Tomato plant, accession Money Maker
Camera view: vertical (180 deg); turntable rotation: 150 degrees
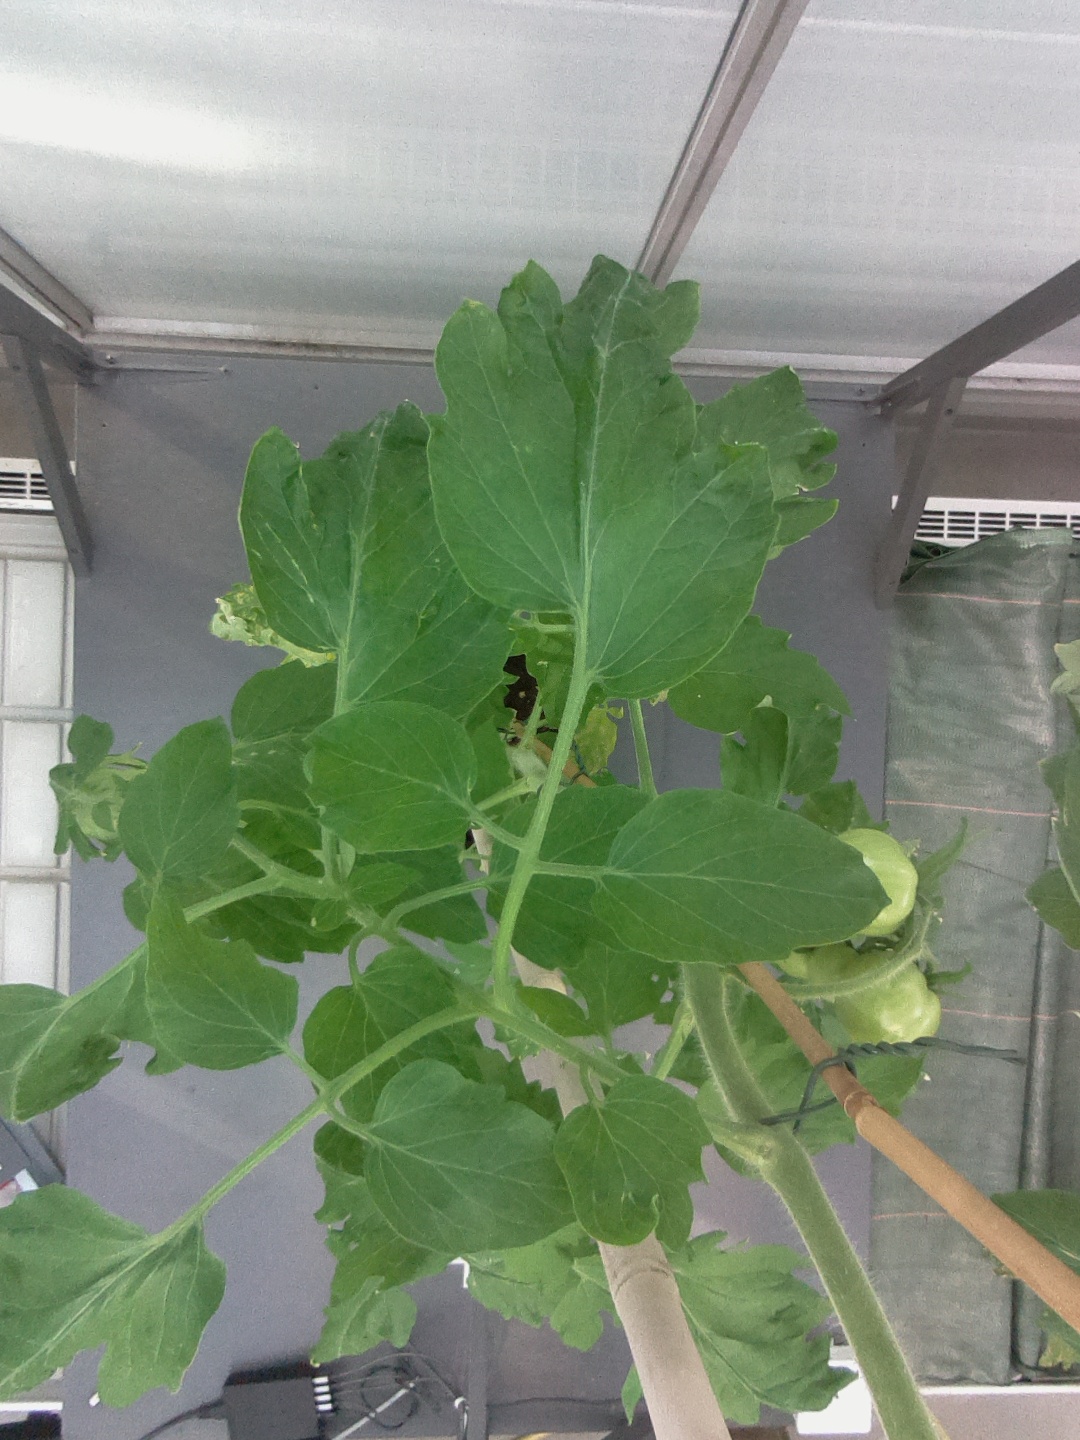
BBCH growth stage 73: 30%-40% of final fruit size